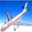
Label: airplane